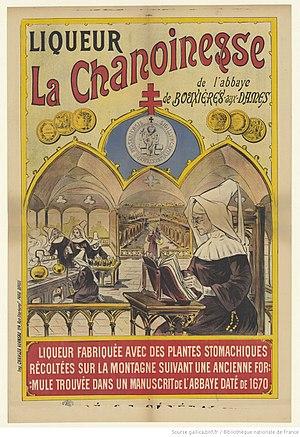
Une affiche de publicité pour la liqueur de Bouxières aux Dames
Bouxières-aux-Dames est une commune française située dans le département de Meurthe-et-Moselle en région Grand Est. Ses habitants sont appelés les Bouxiérois.